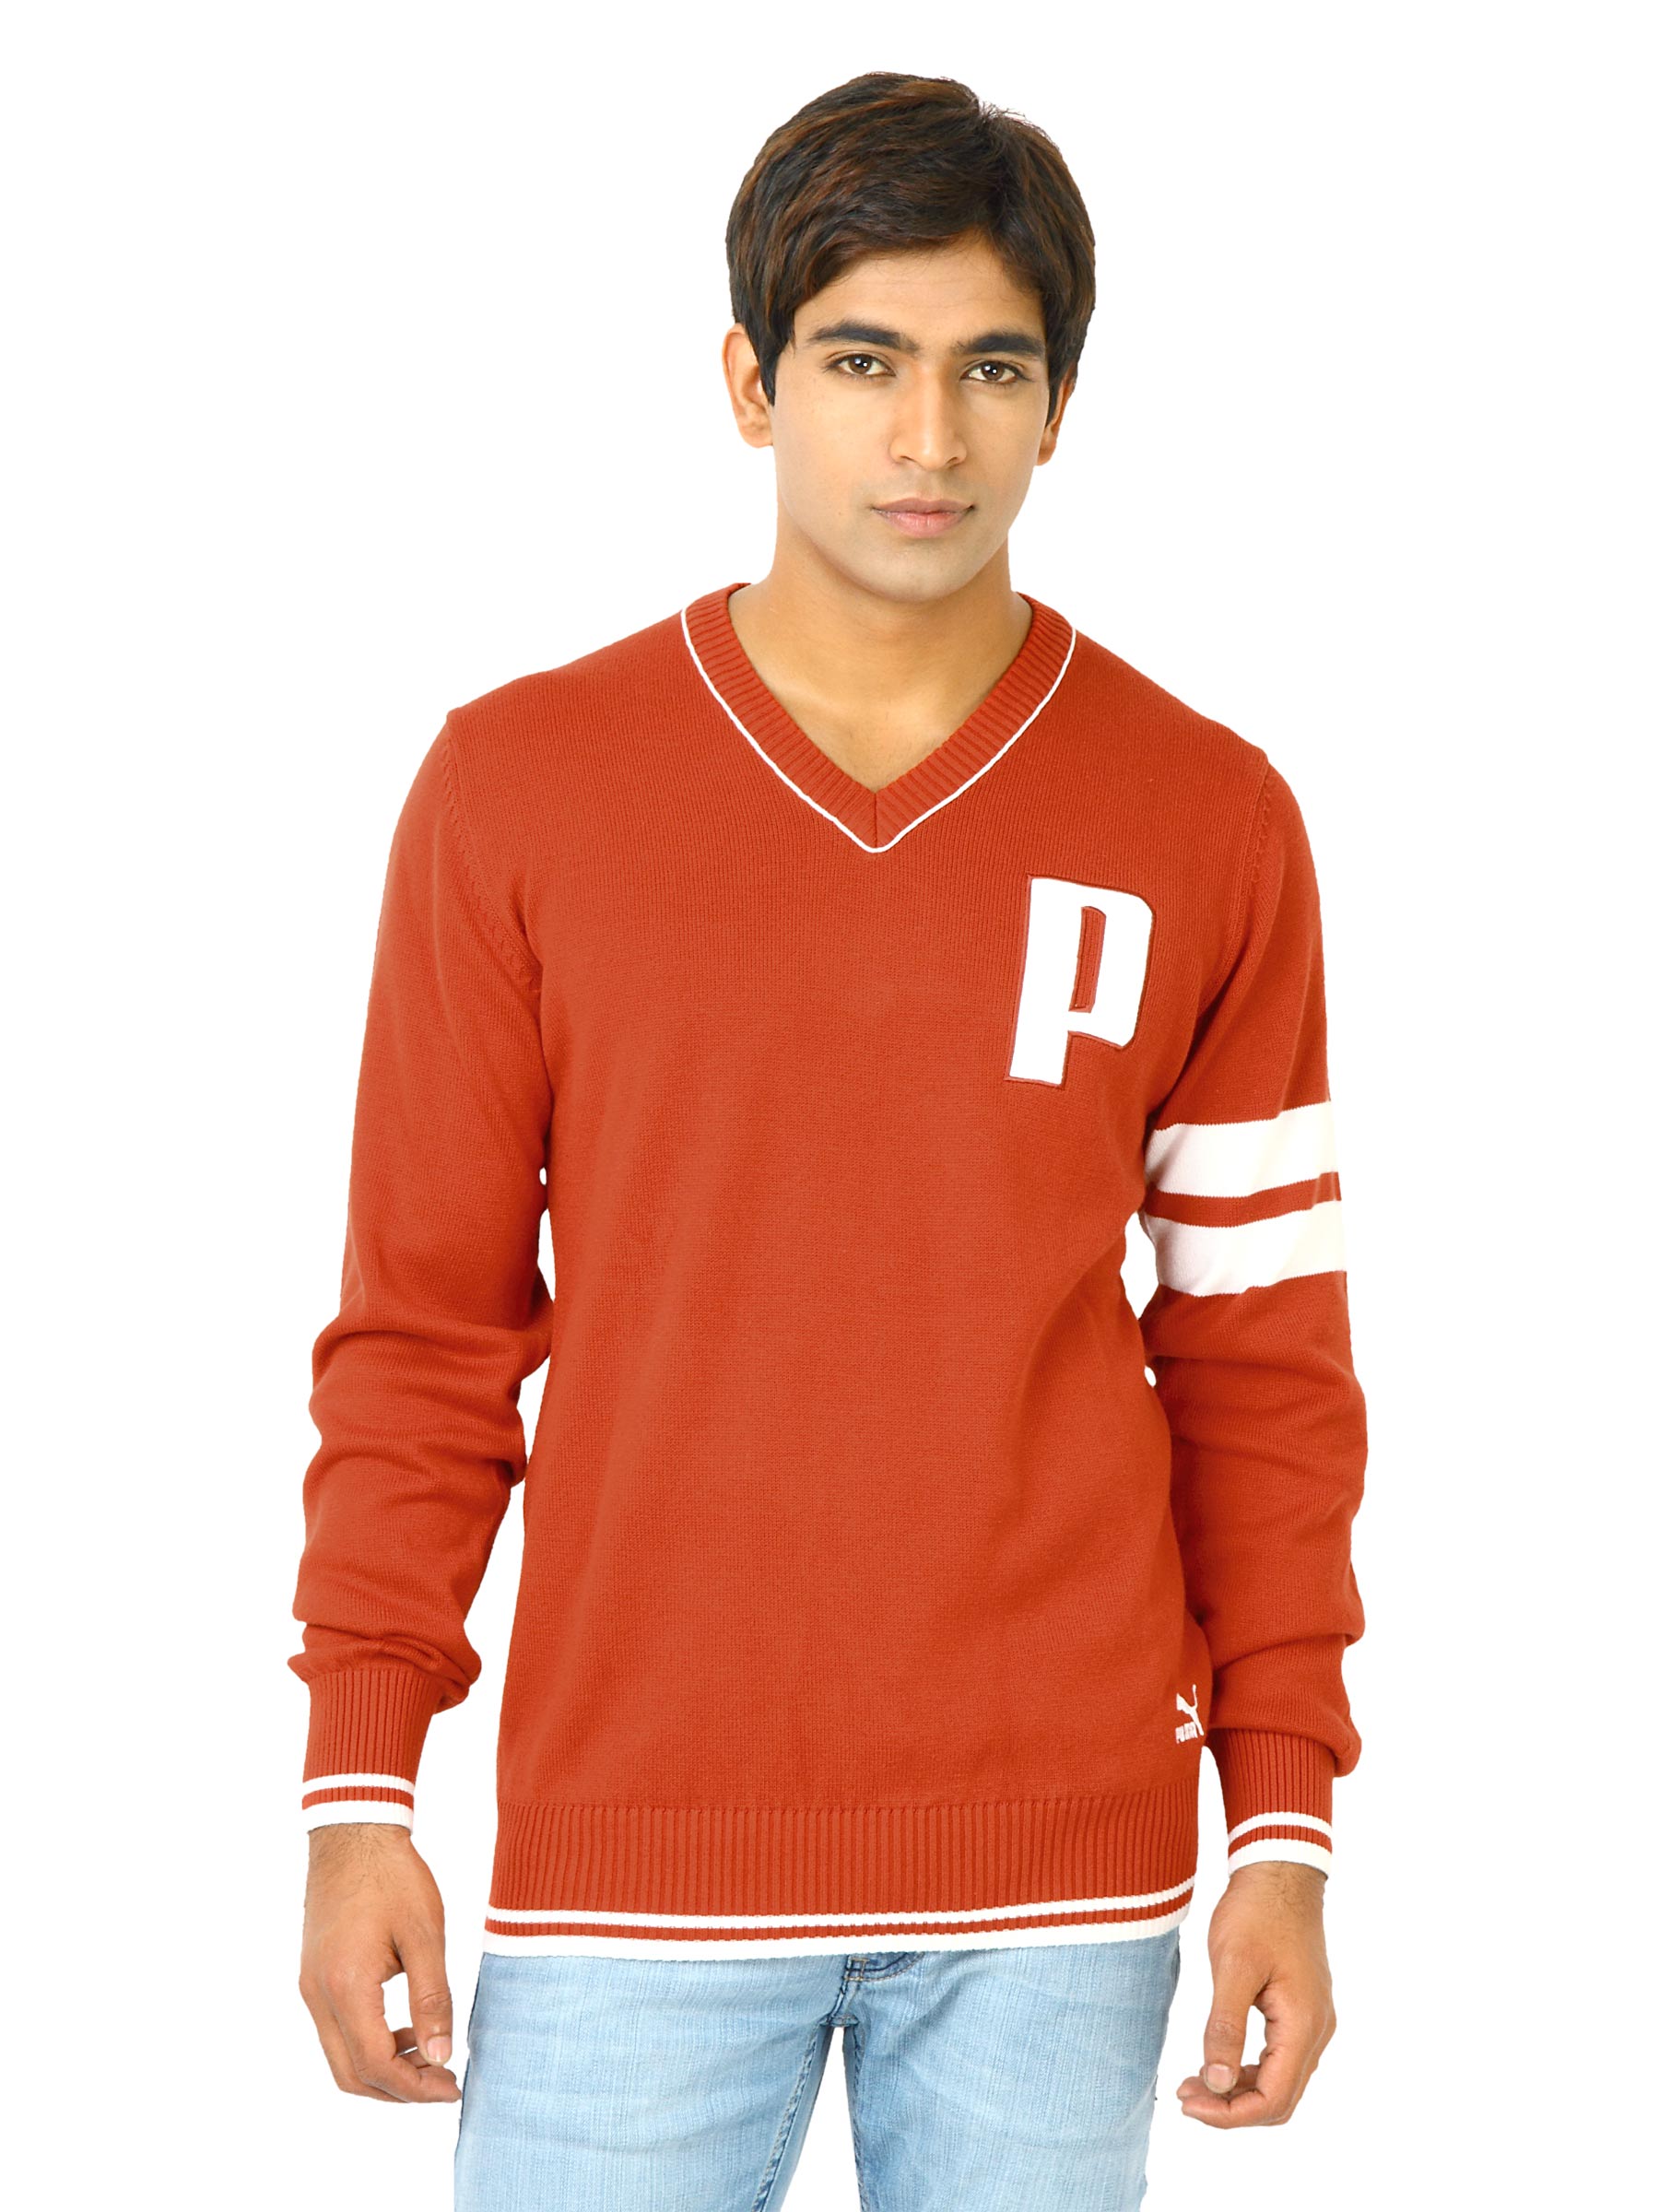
Puma Men Knitted Red Sweaters
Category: Apparel / Topwear / Sweaters
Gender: Men
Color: Red
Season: Fall 2011
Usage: Casual